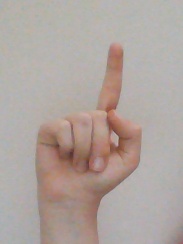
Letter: bb